Cimarron Strip

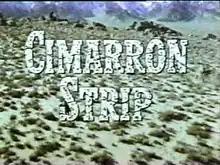

Cimarron Strip is an American Western television series starring Stuart Whitman as Marshal Jim Crown. The series was produced by the creators of "Gunsmoke" and aired on CBS from September 1967 to March 1968. Reruns of the original show were aired in the summer of 1971. "Cimarron Strip" is one of only three 90-minute weekly Western series that aired during the 1960s (the others are "The Virginian", and for one season, "Wagon Train"), and the only 90-minute series of any kind from that period to be centered primarily around one lead character in almost every episode. The series theme and pilot incidental music were written by Maurice Jarre, who also scored "Lawrence of Arabia" and "Doctor Zhivago".